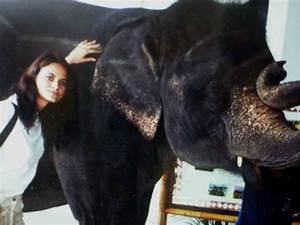
Label: elephant